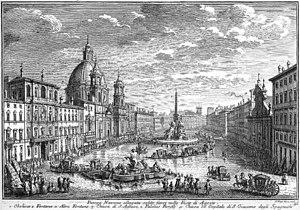
Giuseppe Vasi, né à Corleone le 27 août 1710 et mort à Rome le 16 avril 1782, est un graveur et un architecte italien célèbre pour ses vedute gravées.